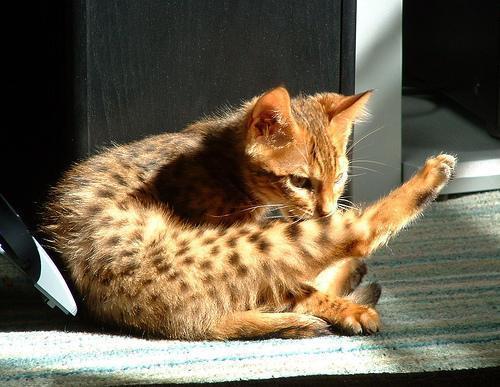
Bengal